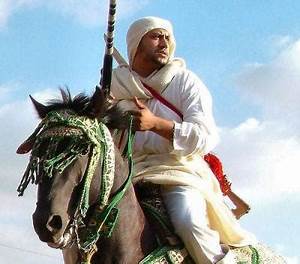
Label: cavallo